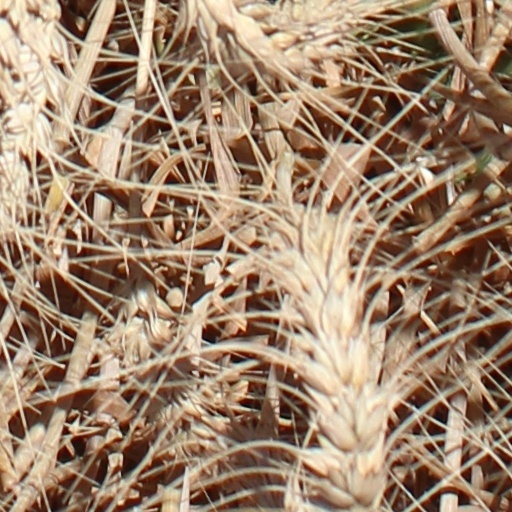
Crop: wheat